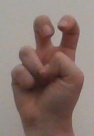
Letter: toot